Pedro Alcalá

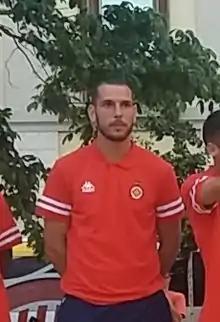
Alcalá with Girona in 2016

Pedro Alcalá Guirado (born 19 March 1989) is a Spanish professional footballer who plays as a central defender for Segunda División club Cartagena.